Nigamananda Paramahansa

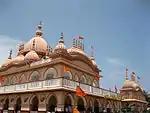
Swami Nigamananda's monastic organization Assam Bangiya Saraswata Matha at Kokilamukh, Jorhat, India completed 100 years in 2011

This Institution (Shanti Ashram) or "Saraswata Matha" founded by Swami Nigamananda in 1912 (1319 BS) reached its hundredth anniversary on Akshaya Tritiya Baishakh, 2011 (1418 BS), i.e. 6 May 2011.